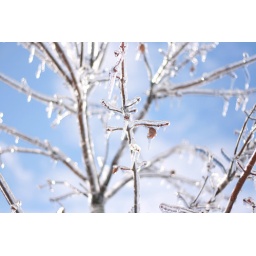
Ice on tree against blue sky